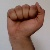
The image shows a hand gesture representing the letter 'A' in Indian Sign Language.